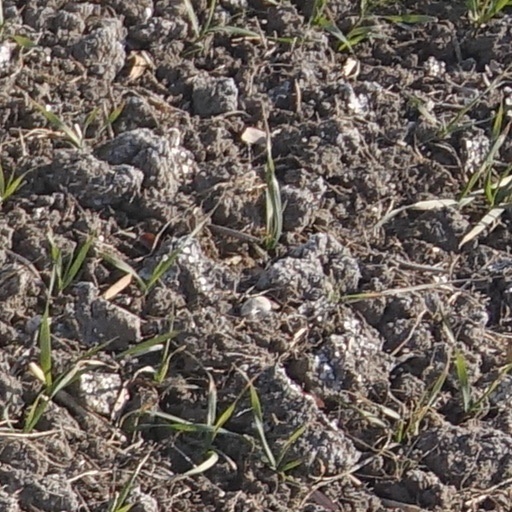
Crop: wheat